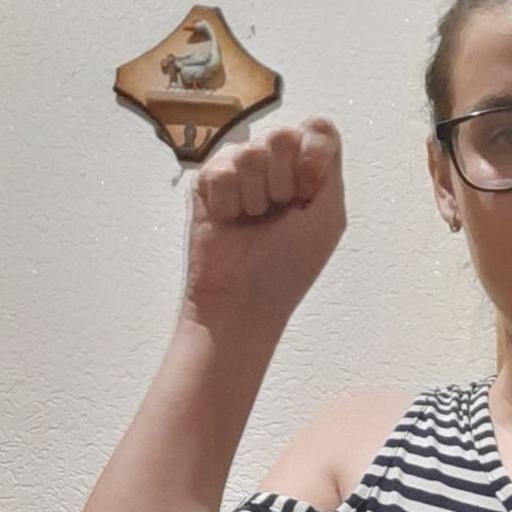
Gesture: fist